Harrow County

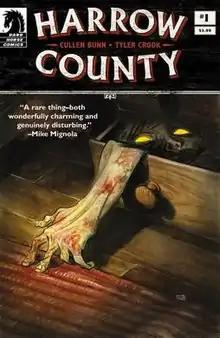
Cover of "Harrow County" #1 (May 2015). Art by Tyler Crook.

Harrow County is an American comic book series that ran from 2015 to 2018. It was created by writer Cullen Bunn and artist Tyler Crook, and published by Dark Horse Comics.